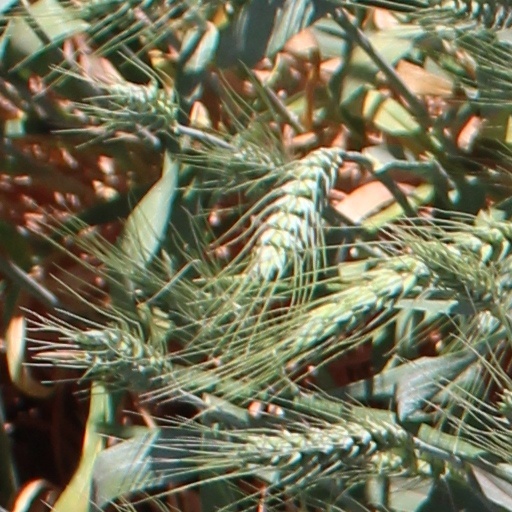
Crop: wheat